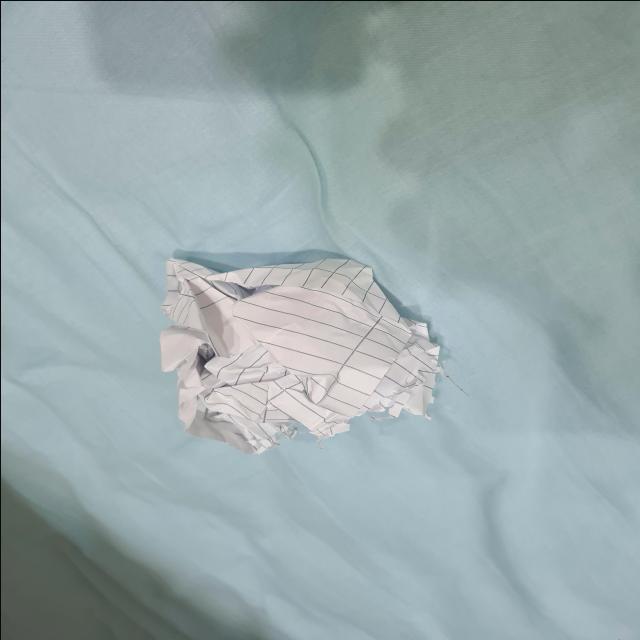
Label: tissues